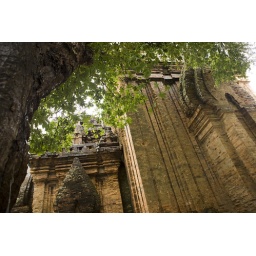
Cham tower under the tree (Nha Trang - Vietnam)